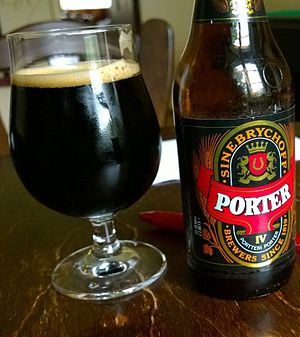
Porter / Porter i Nordeuropa
Porter er en meget mørk, overgæret øltype med oprindelse i England. Historien og udviklingen af porter og stout er nært beslægtet og sammenflettet.